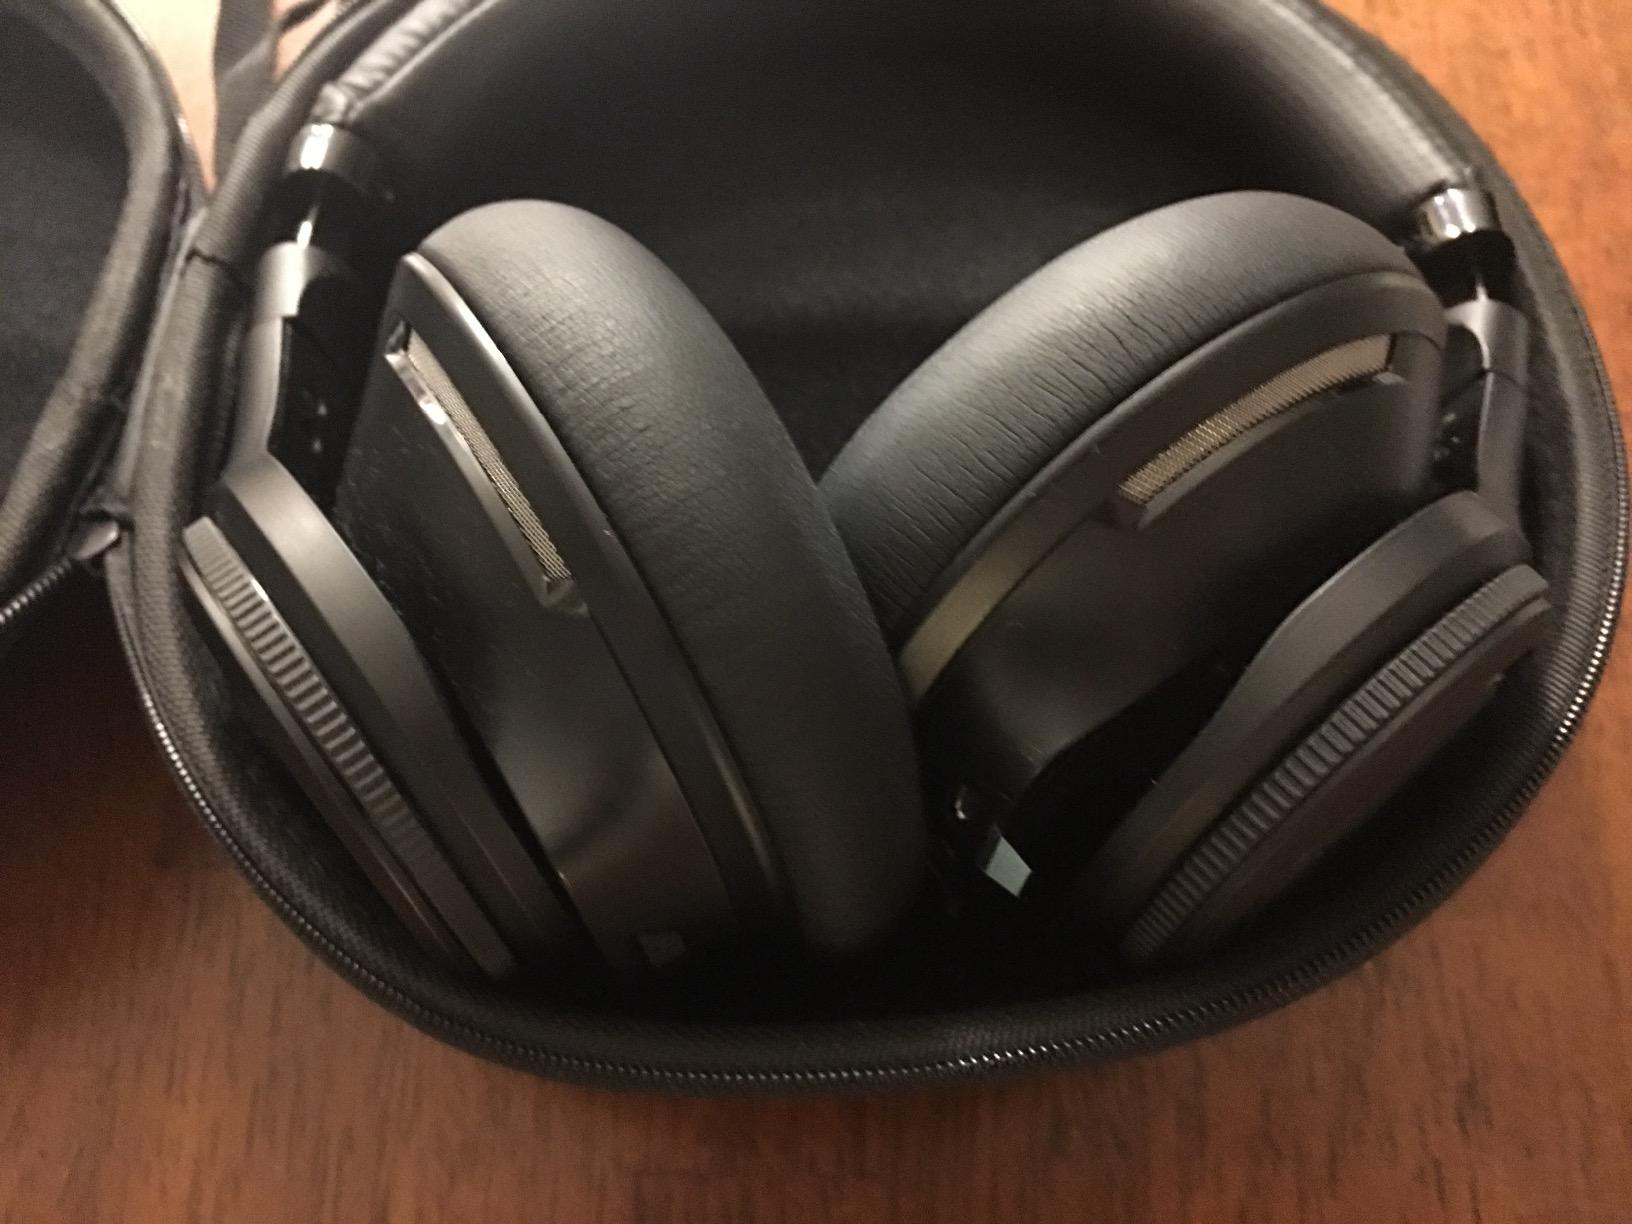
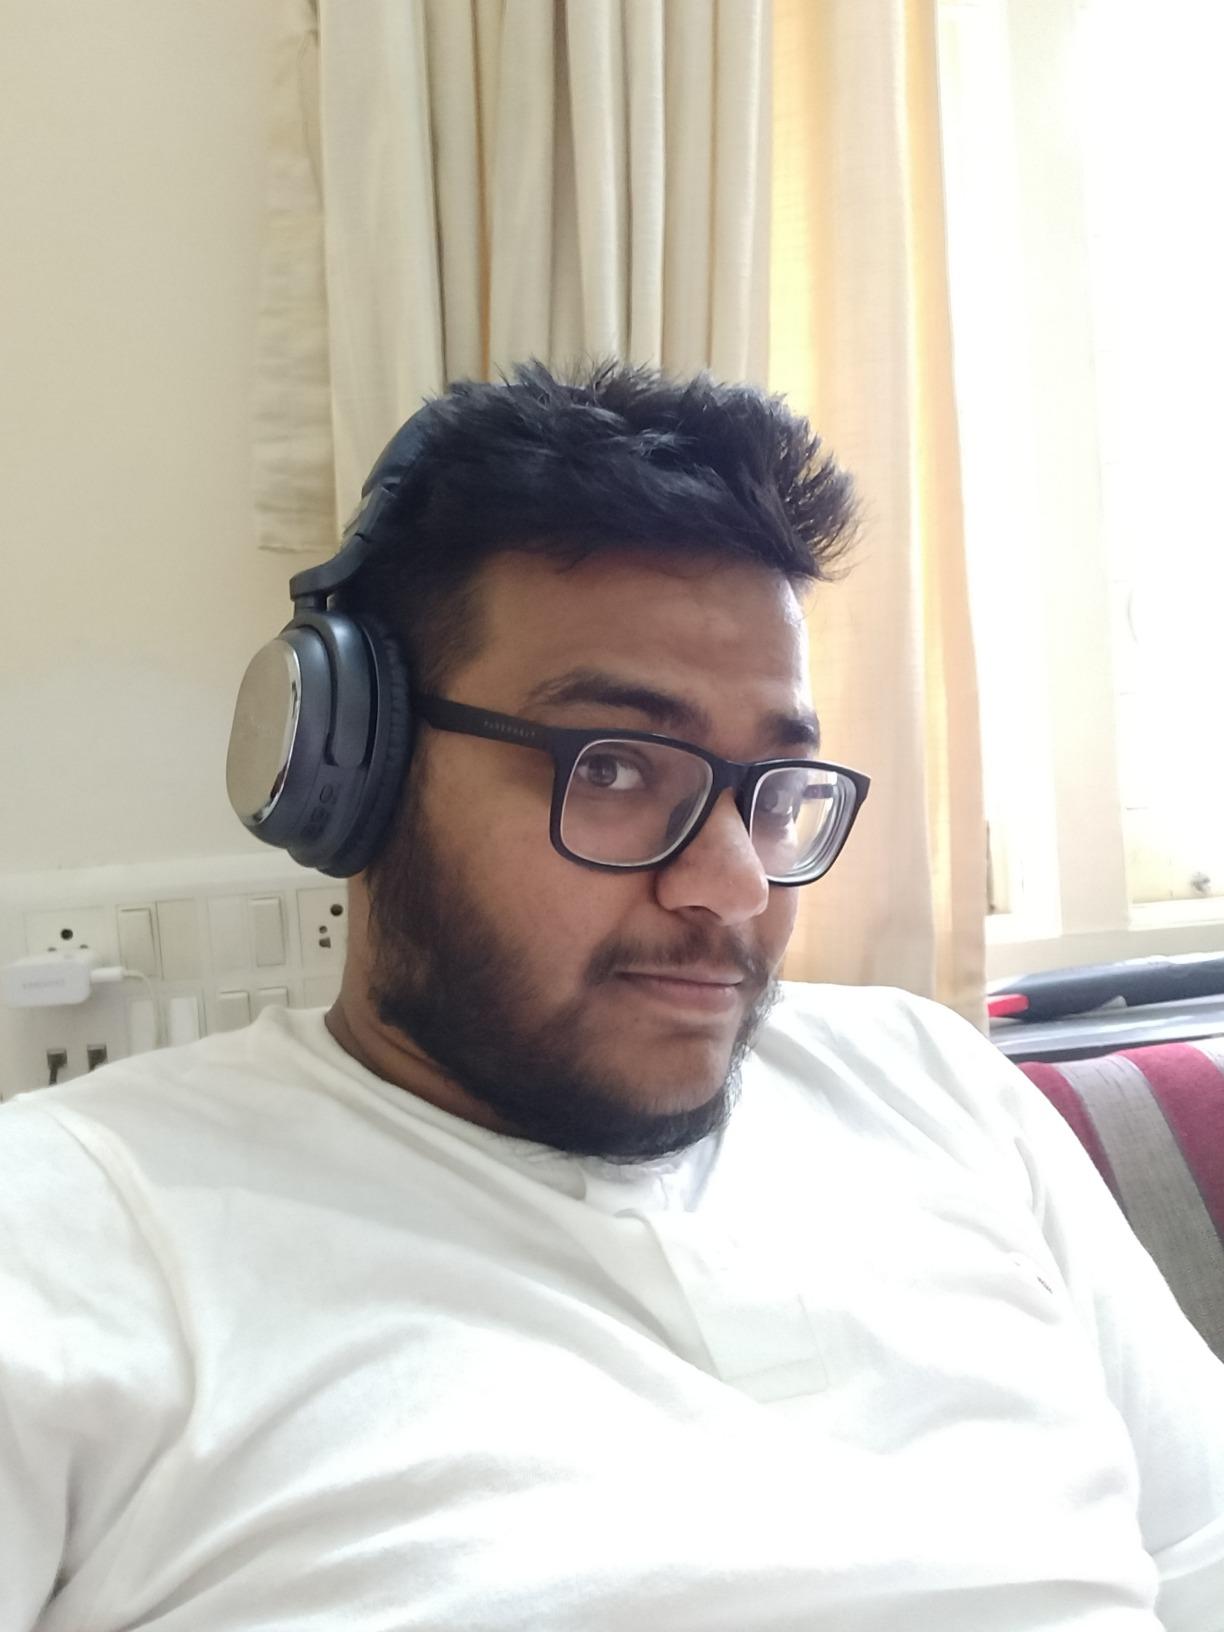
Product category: headphones
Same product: no